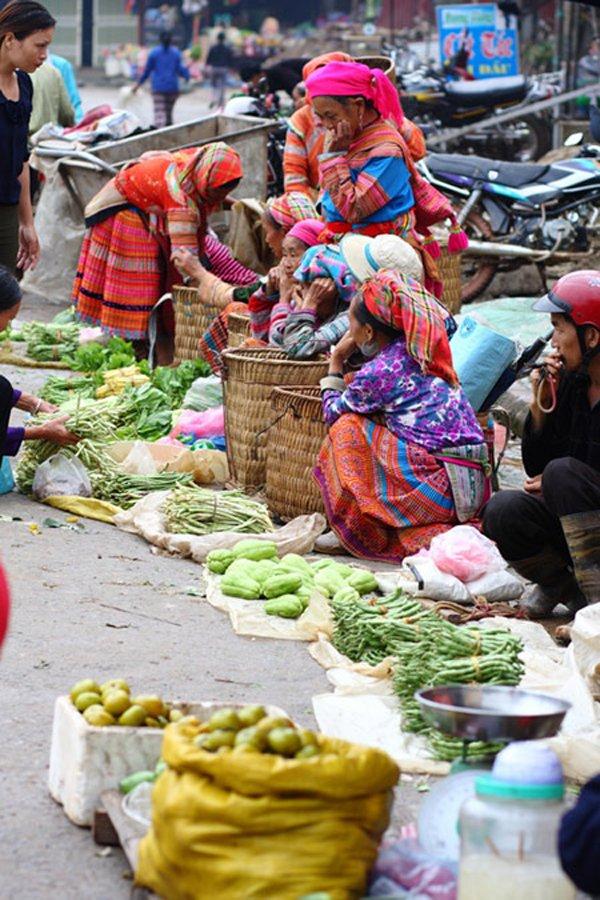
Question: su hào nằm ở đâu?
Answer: ở trước mặt người đàn ông đội mũ bảo hiểm